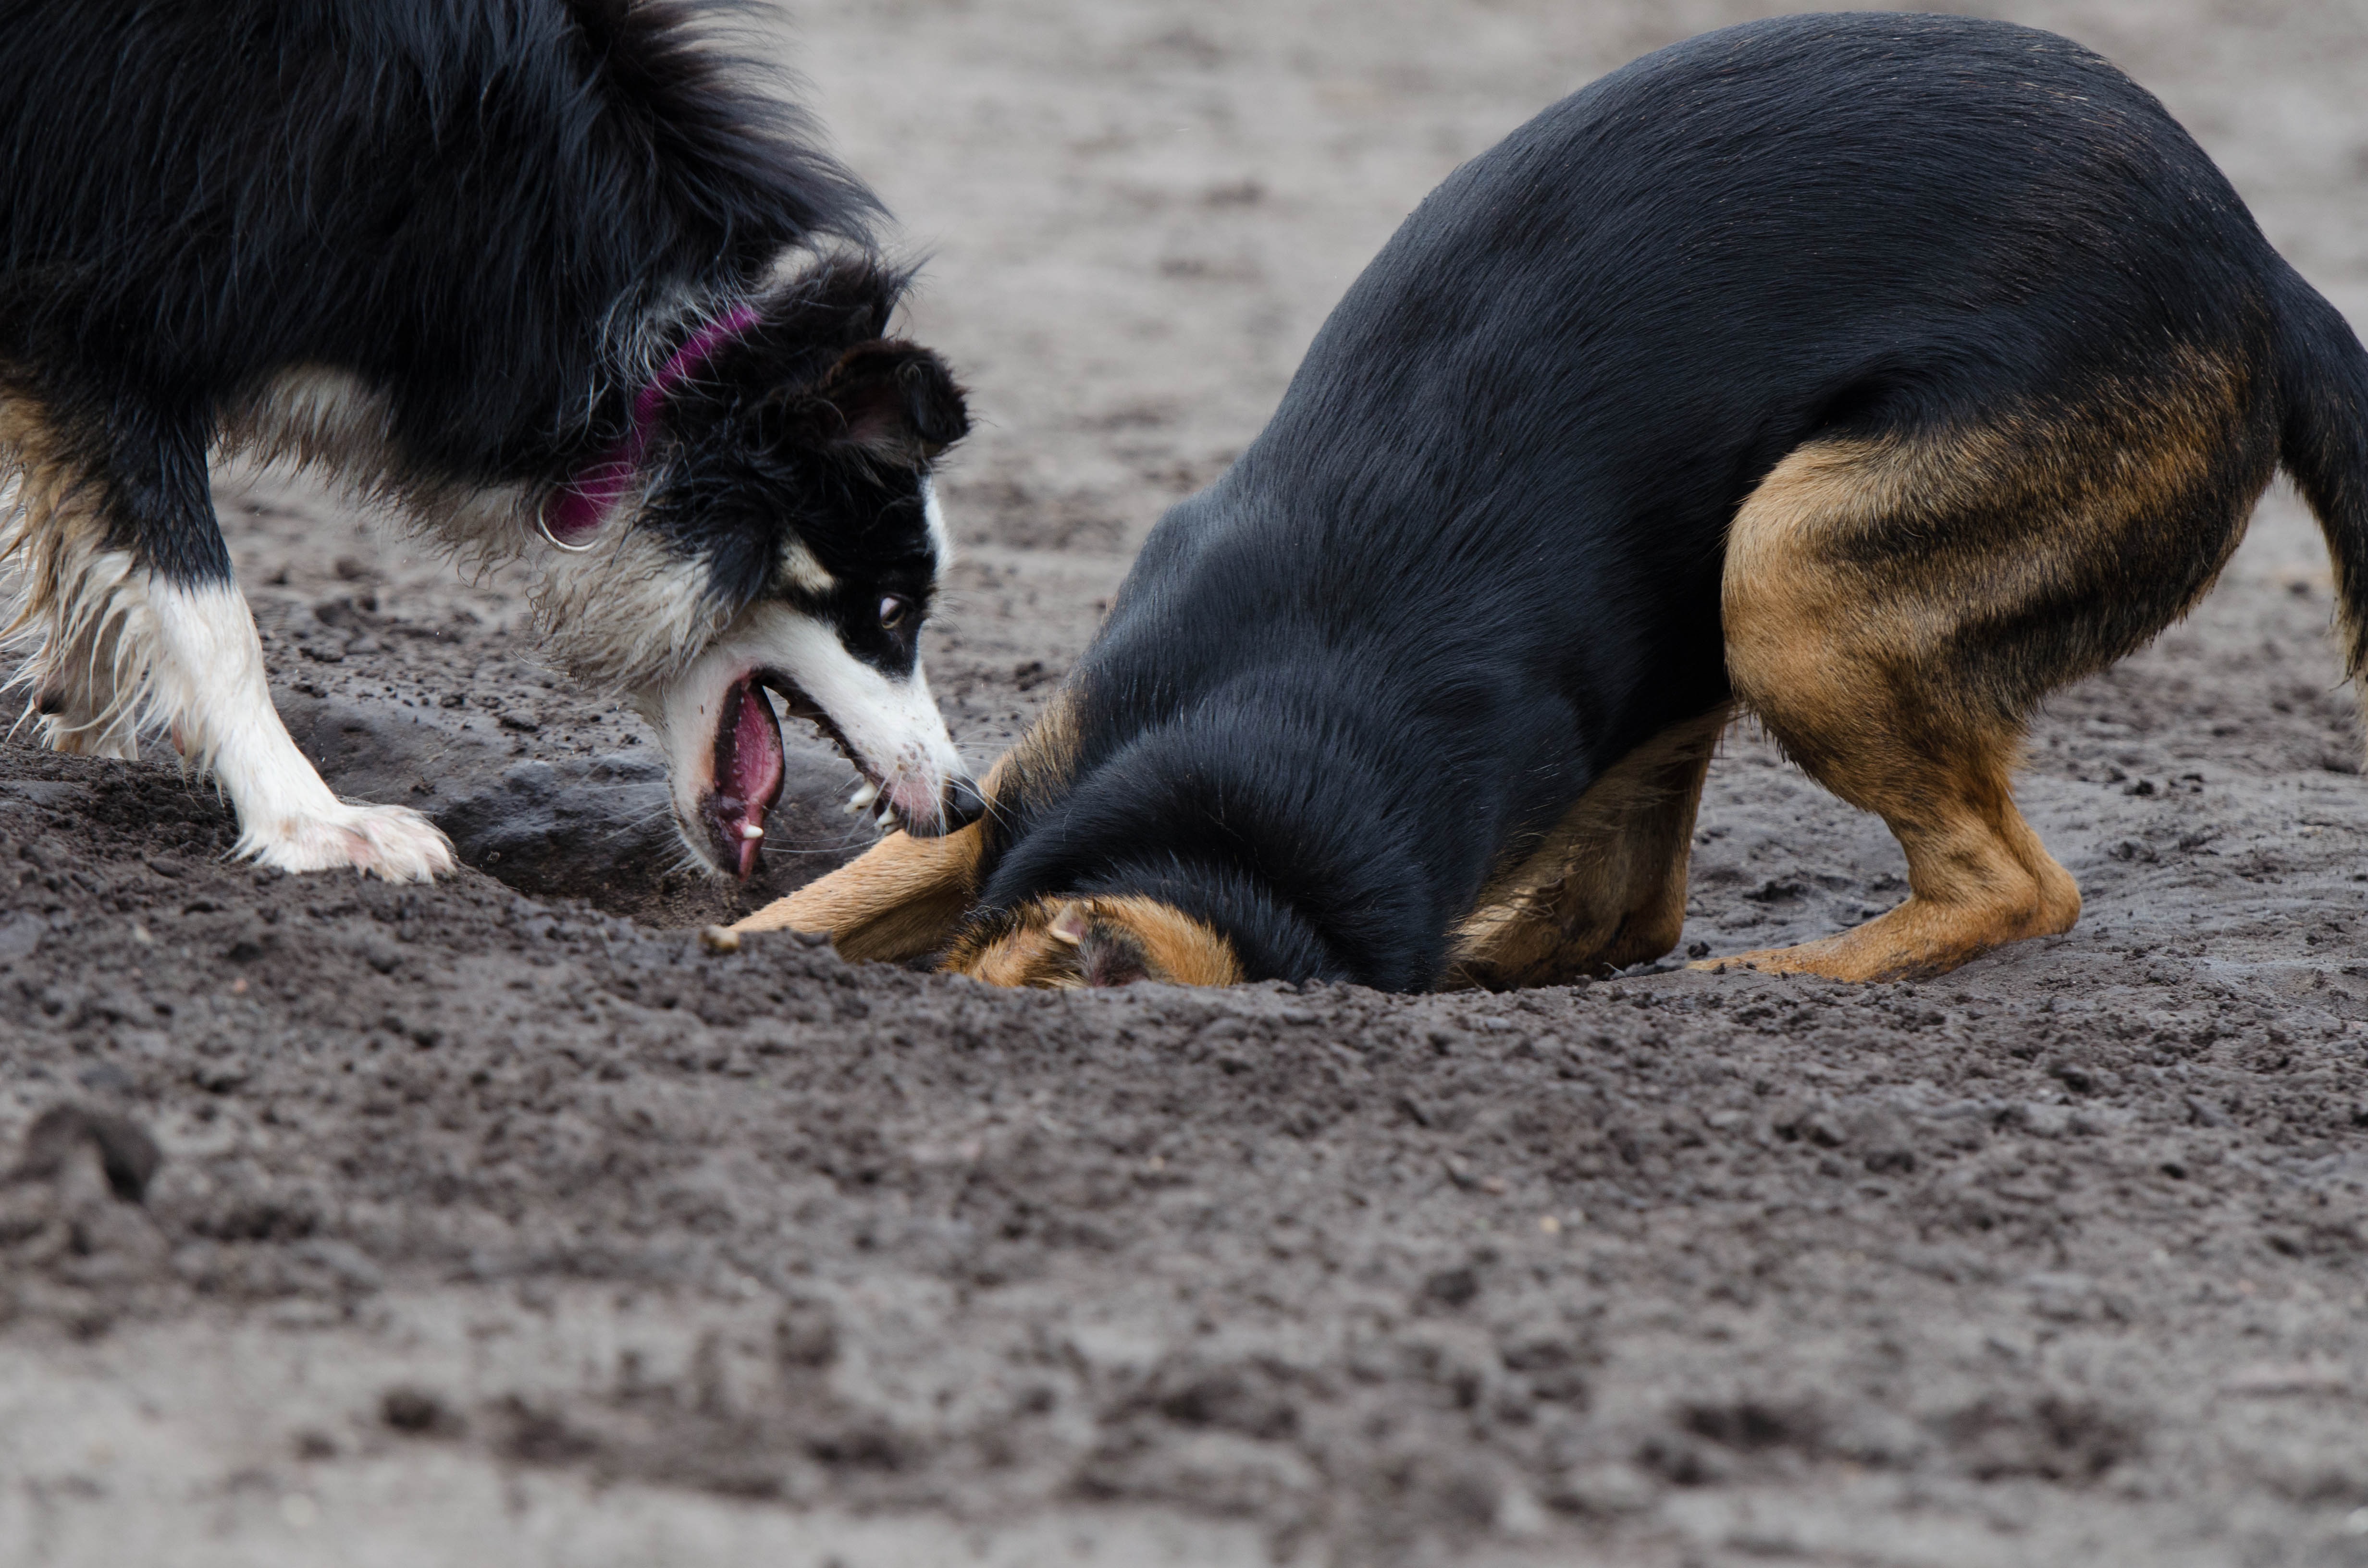
puppy, dog, mammal, playful, border collie, great, hybrid, vertebrate, playing dogs, raging dogs, street dog, dog like mammal